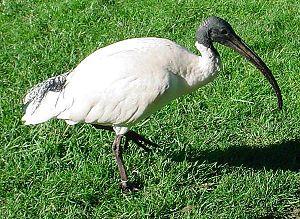
Threskiornis est un genre qui regroupe des ibis, oiseaux de marécages de la famille des Threskiornithidae.